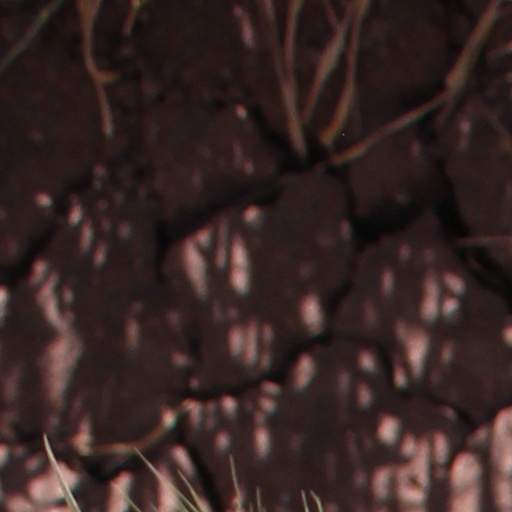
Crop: wheat